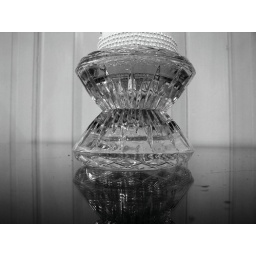
candle in black and white